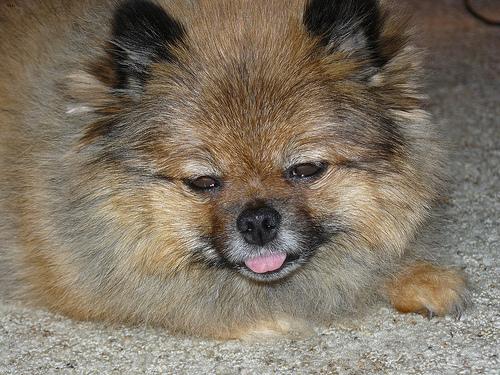
Breed: pomeranian